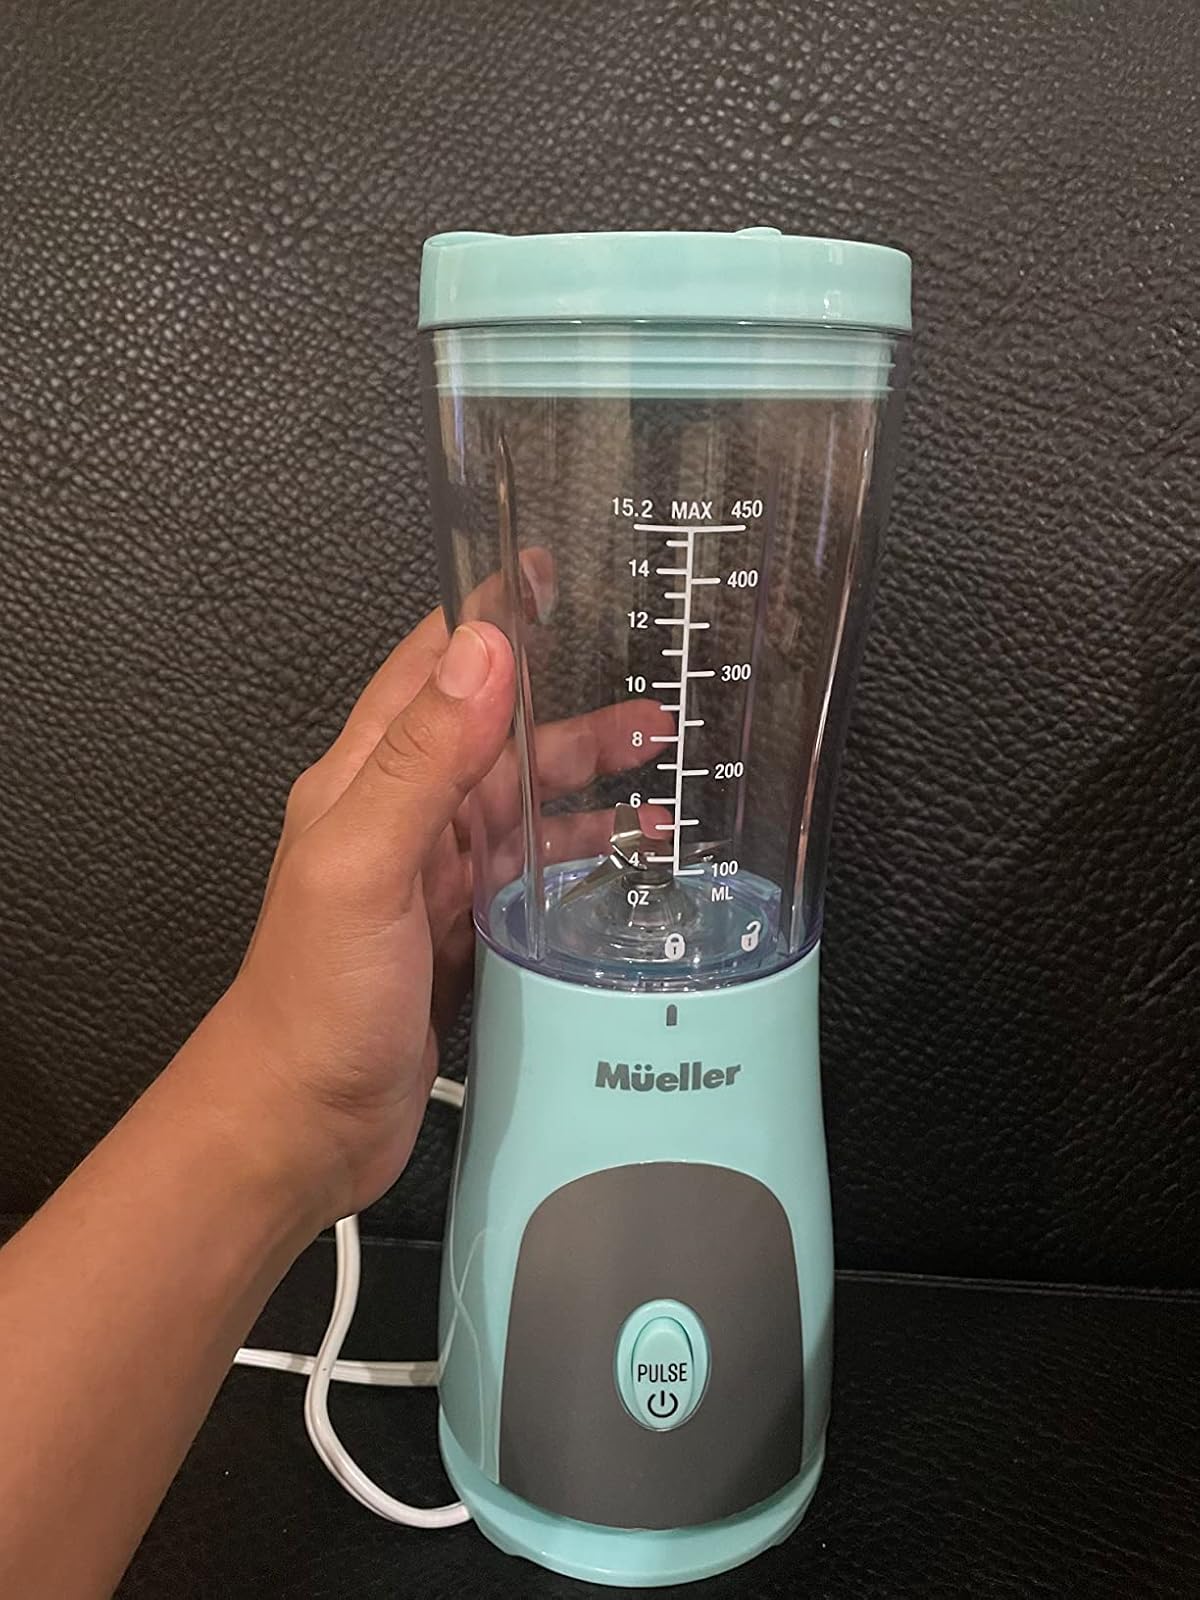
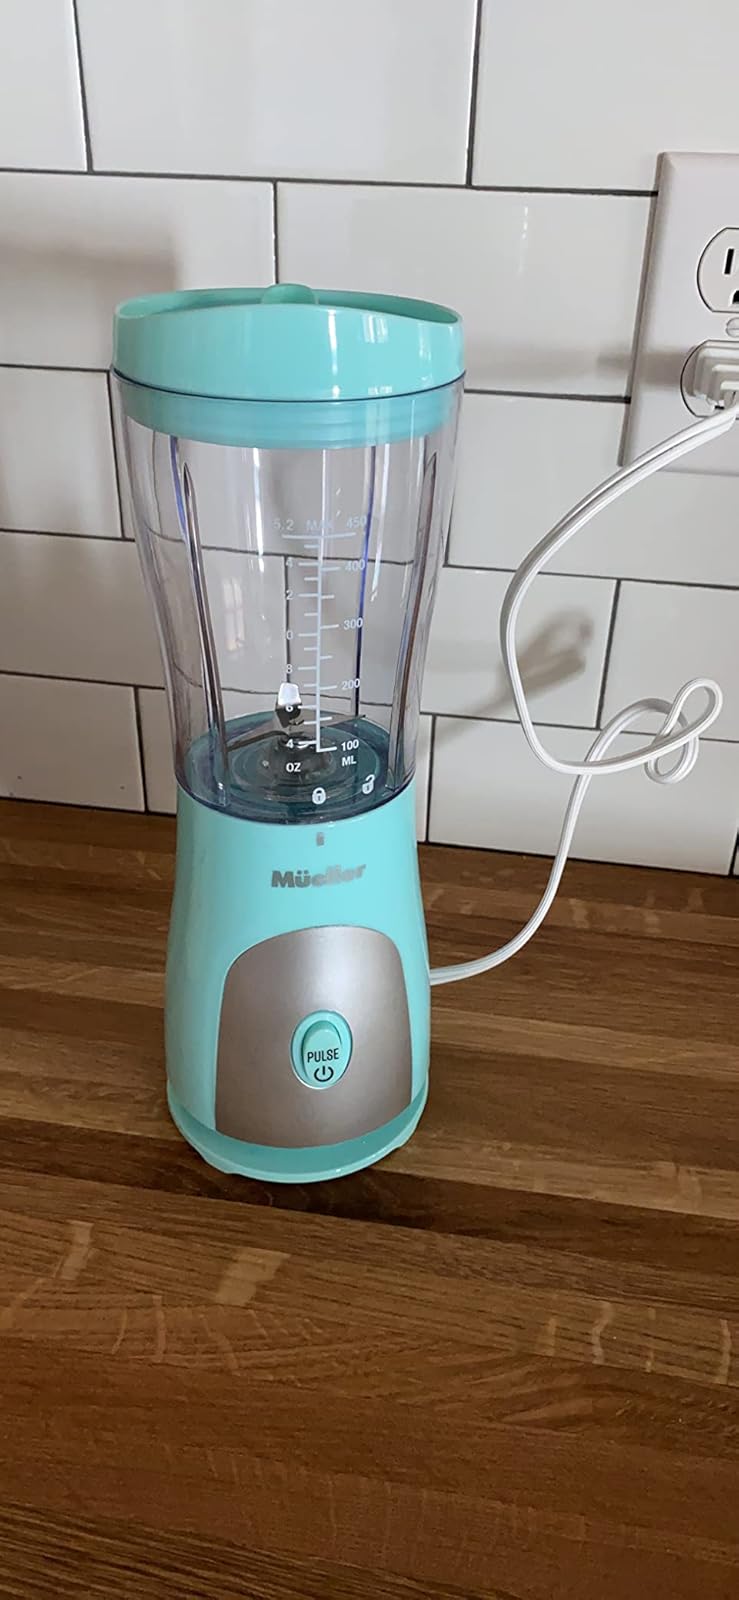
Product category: items_blender
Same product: yes